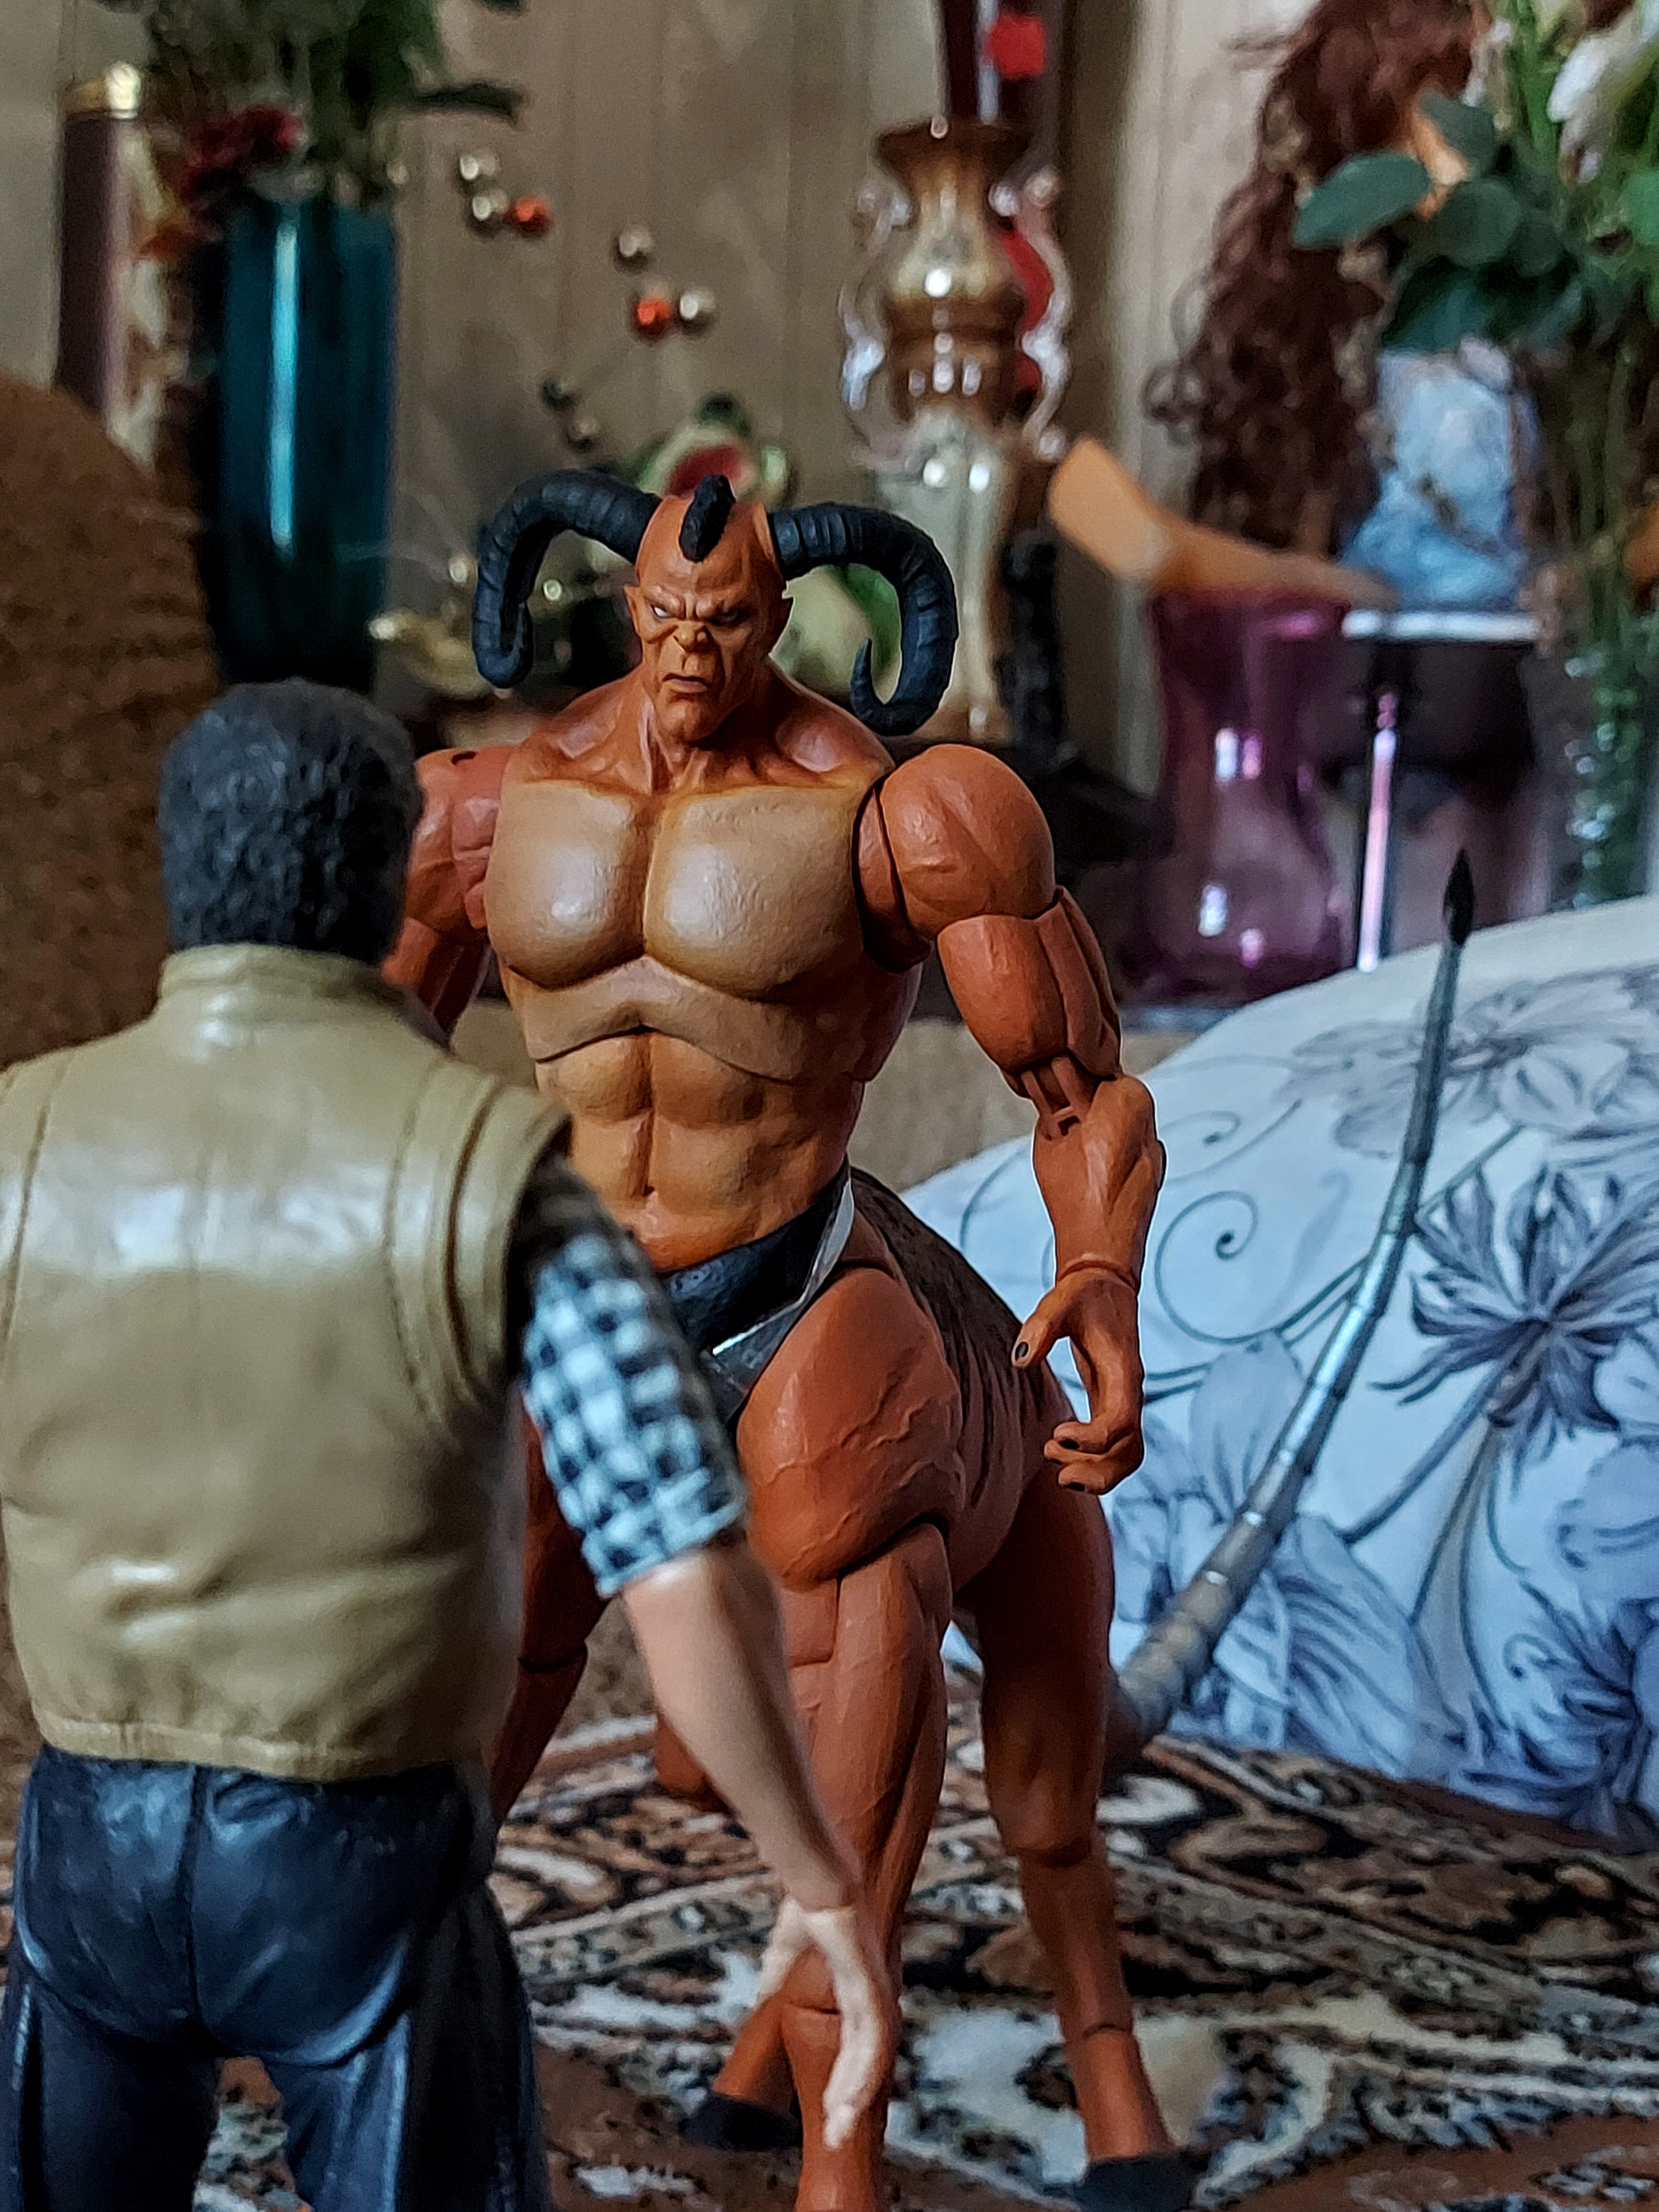
Shokan, storm, collectibles, warrior, fighter, action, figure, vertebrate, toy, bodybuilder, chest, plant, Barechested, cartoon, shorts, thigh, bodybuilding, fictional character, event, hat, art, action figure, costume, fiction, metal, human leg, abdomen, figurine, flesh, hero, superhero, room, belt, undergarment